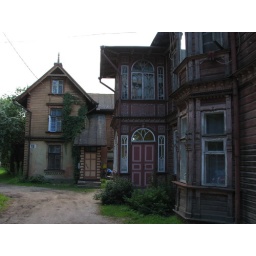
Beautiful houses with towers and winter gardens, with a lot of wood decorations. Kastani tn. in Tartu